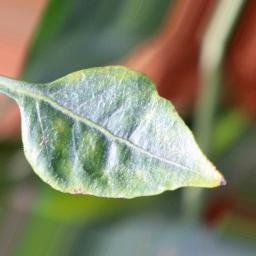
Label: healthy